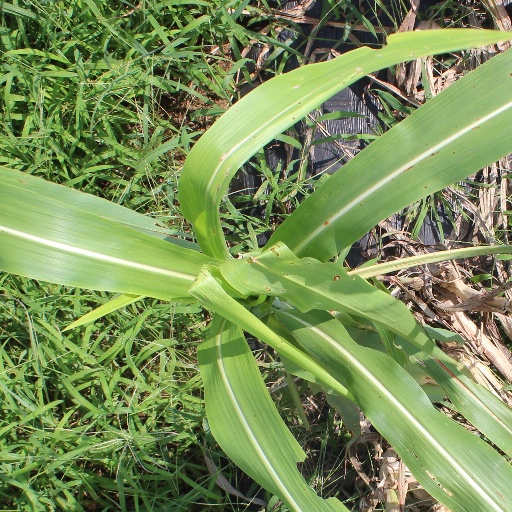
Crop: sorghum